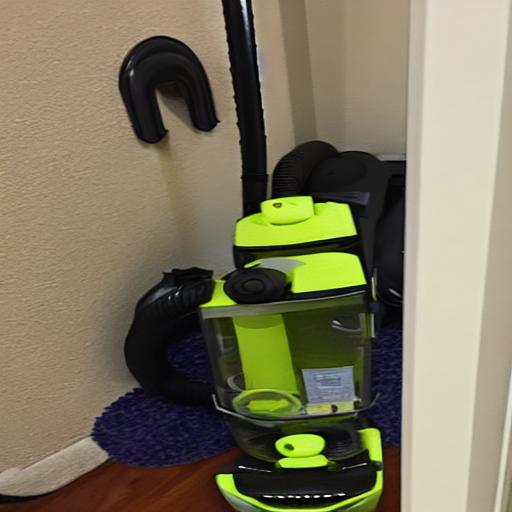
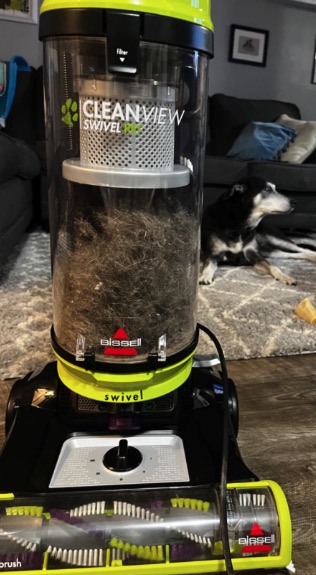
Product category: items_vacuum
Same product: no